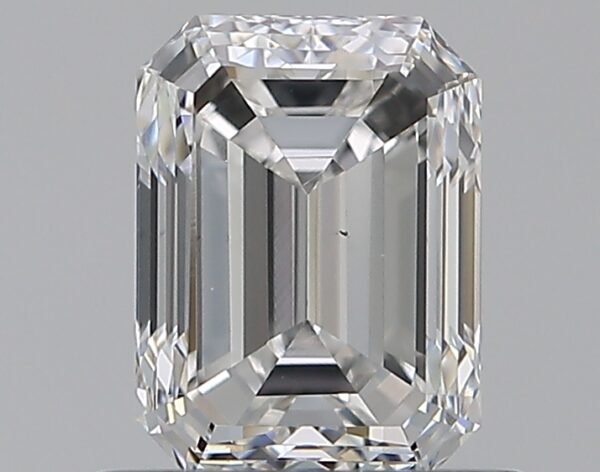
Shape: emerald
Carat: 0.74
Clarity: VS1
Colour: E
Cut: VG
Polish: GD
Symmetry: VG
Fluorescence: N
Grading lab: GIA
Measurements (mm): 5.79 x 4.28 x 3.18